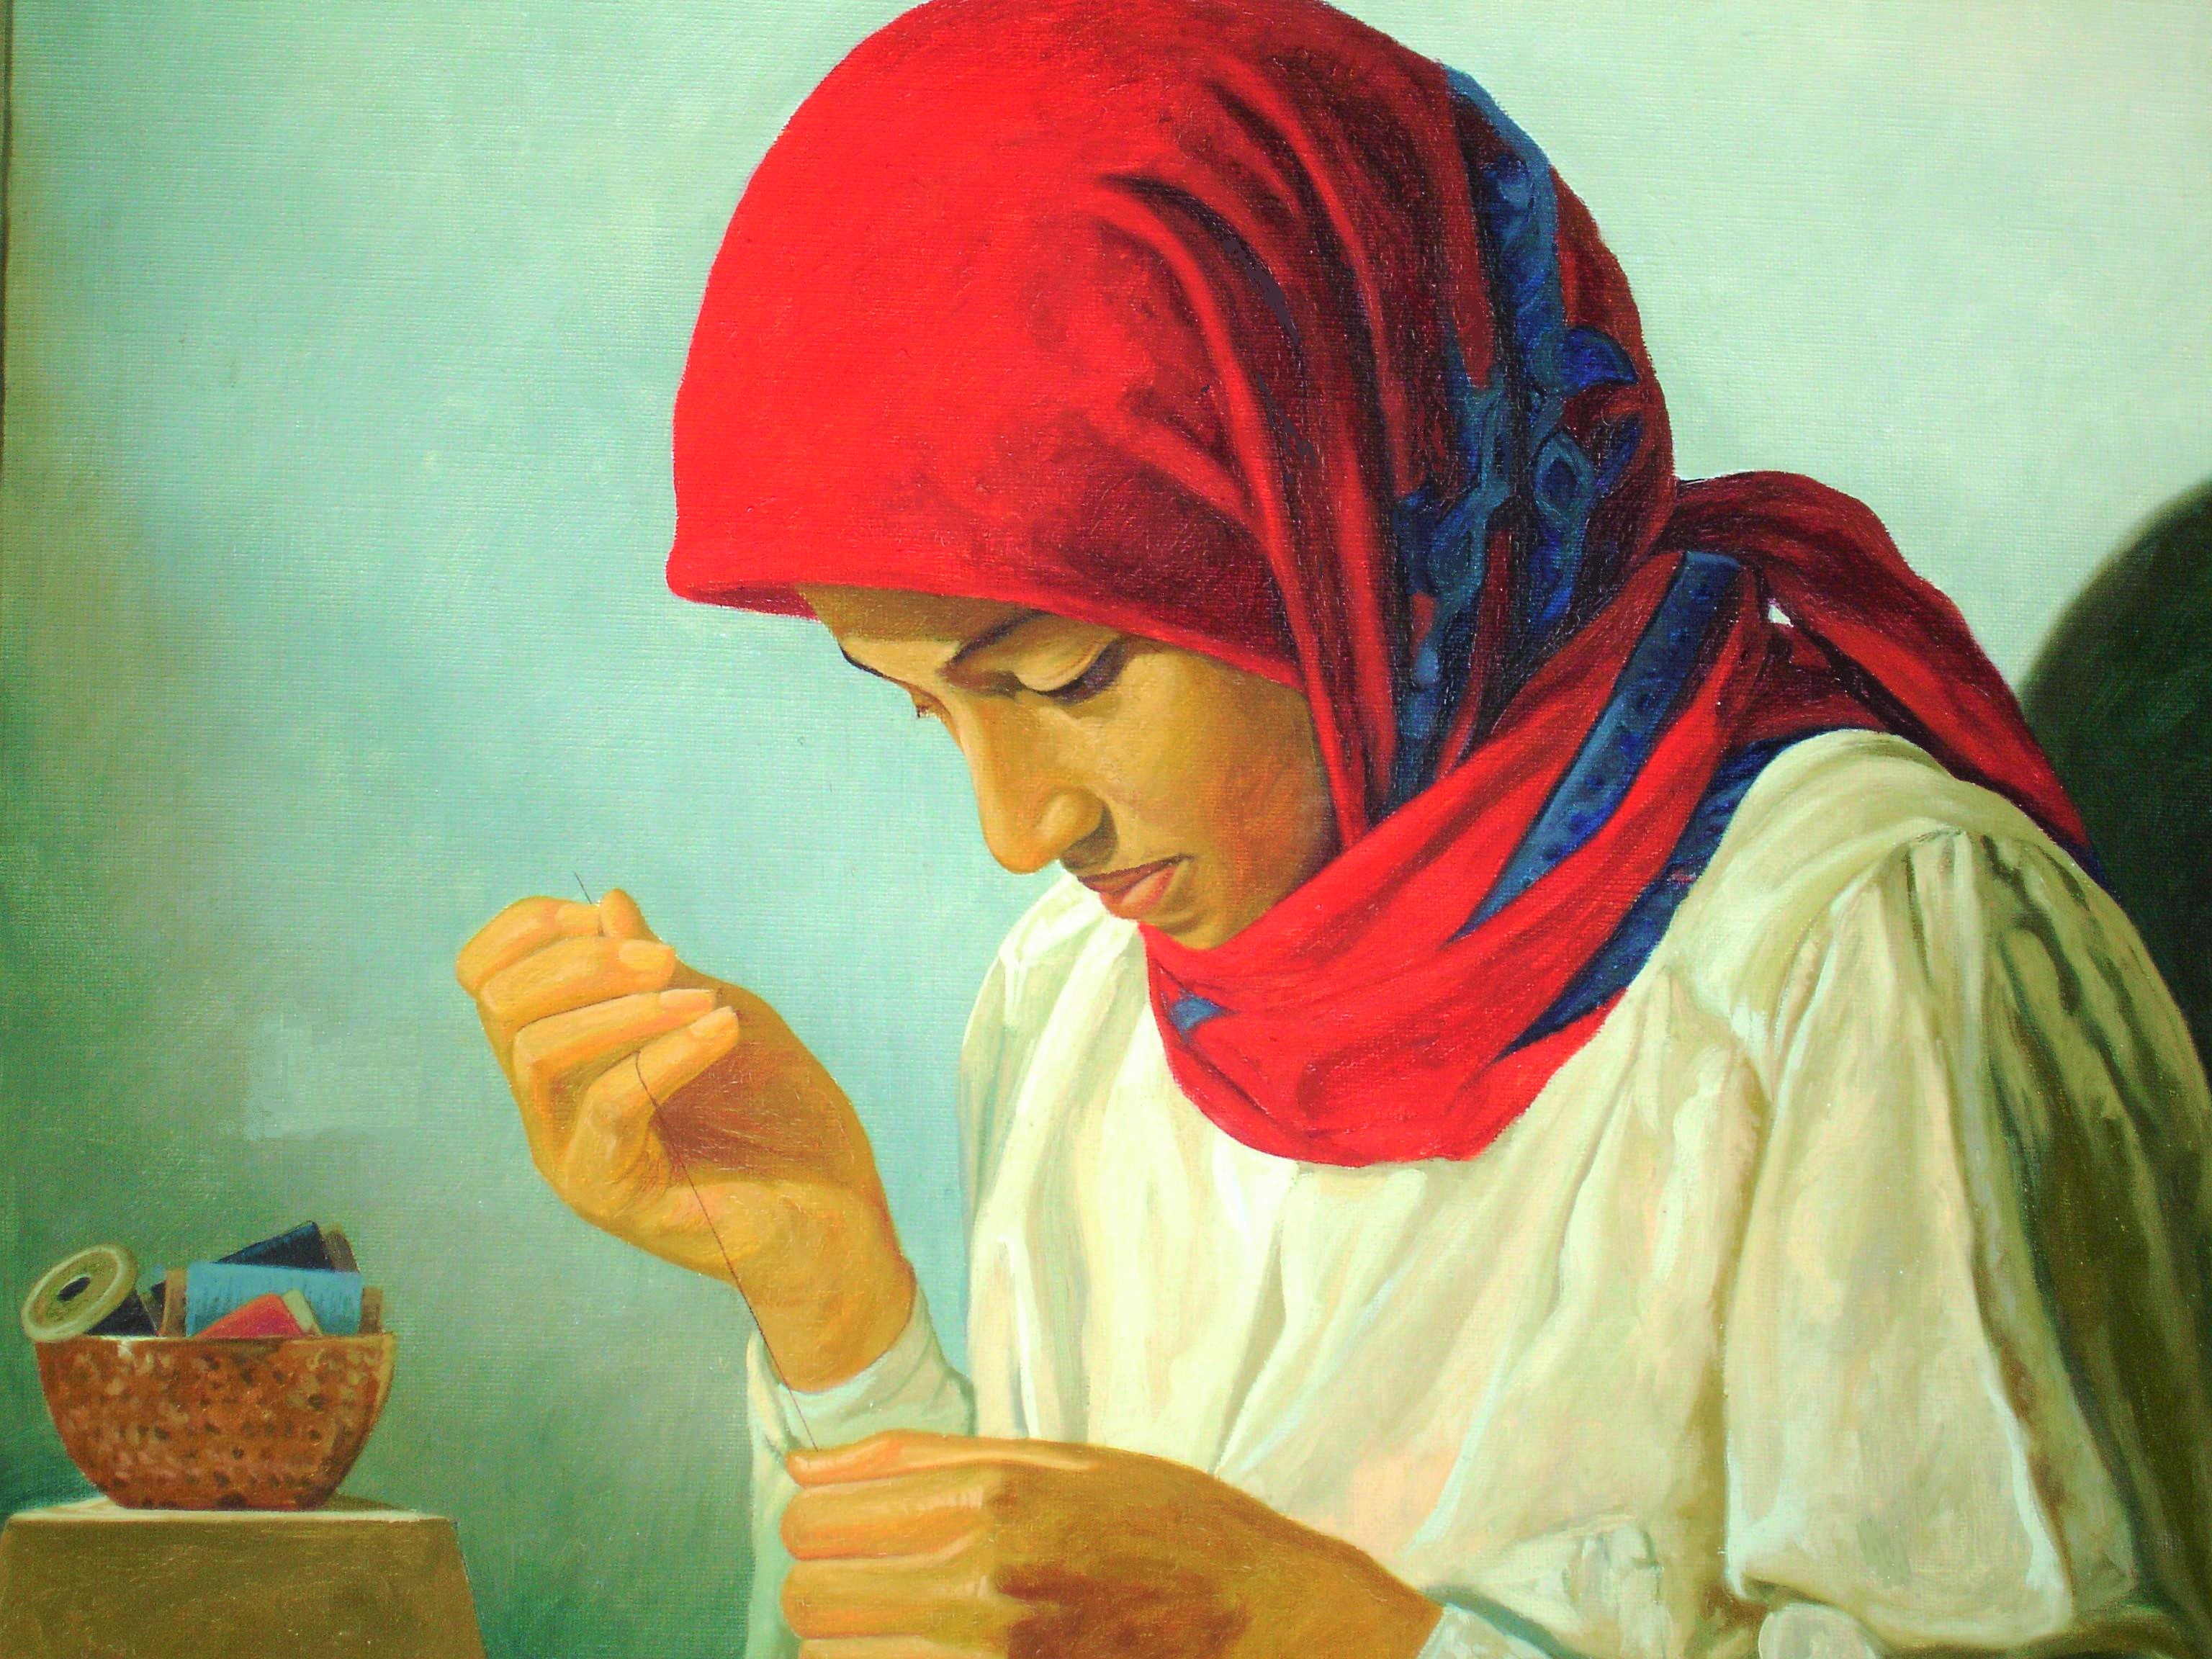
mother, women, painting, headgear, visual arts, art